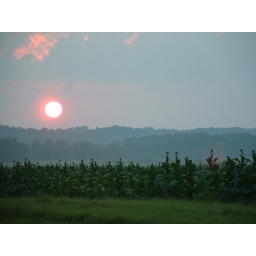
Hot red and white fireball over tobacco plans